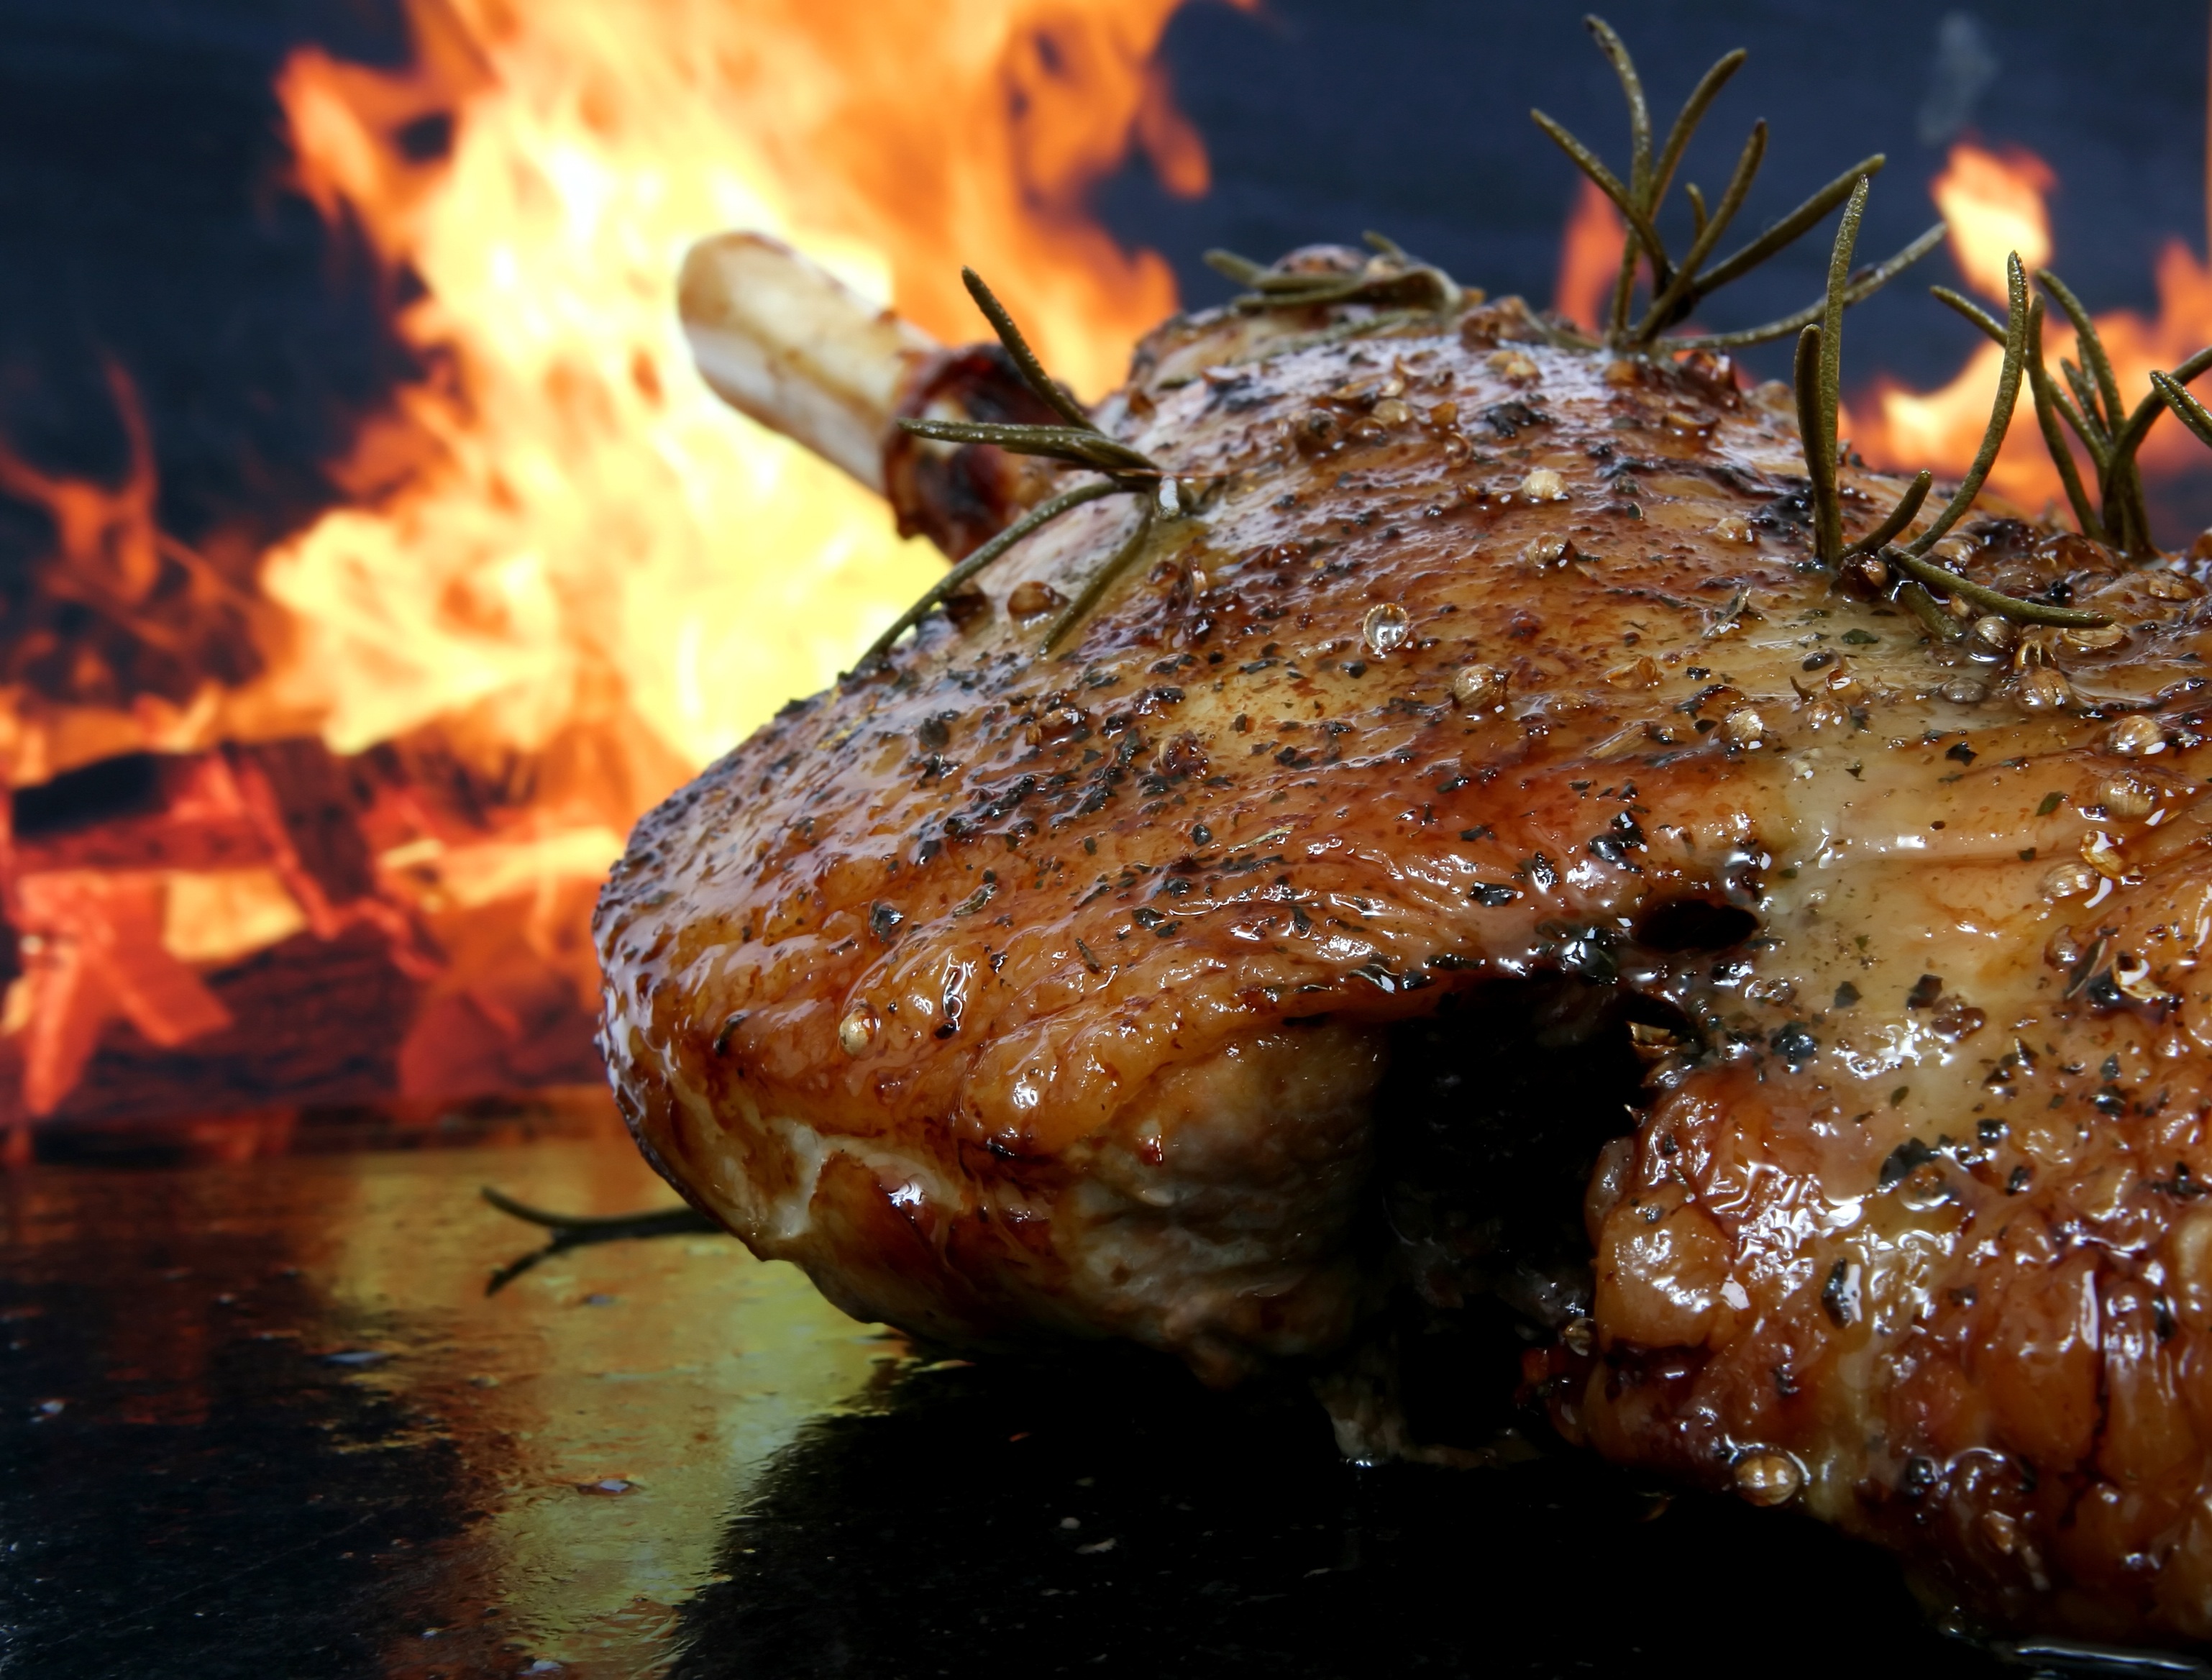
silhouette, abstract, wine, restaurant, home, summer, roast, orange, dish, food, red, color, fresh, kitchen, bbq, barbeque, flame, fire, romantic, recipe, colorful, christmas, healthy, meat, lunch, barbecue, pork, cuisine, beef, health, chef, steak, grill, lamb, thanksgiving, flaming, england, sunday, fat, nutrition, dinner, british, english, britain, roasting, xmas, mutton, traditional, organic, grilled, joint, roasted, grilling, charbroiled